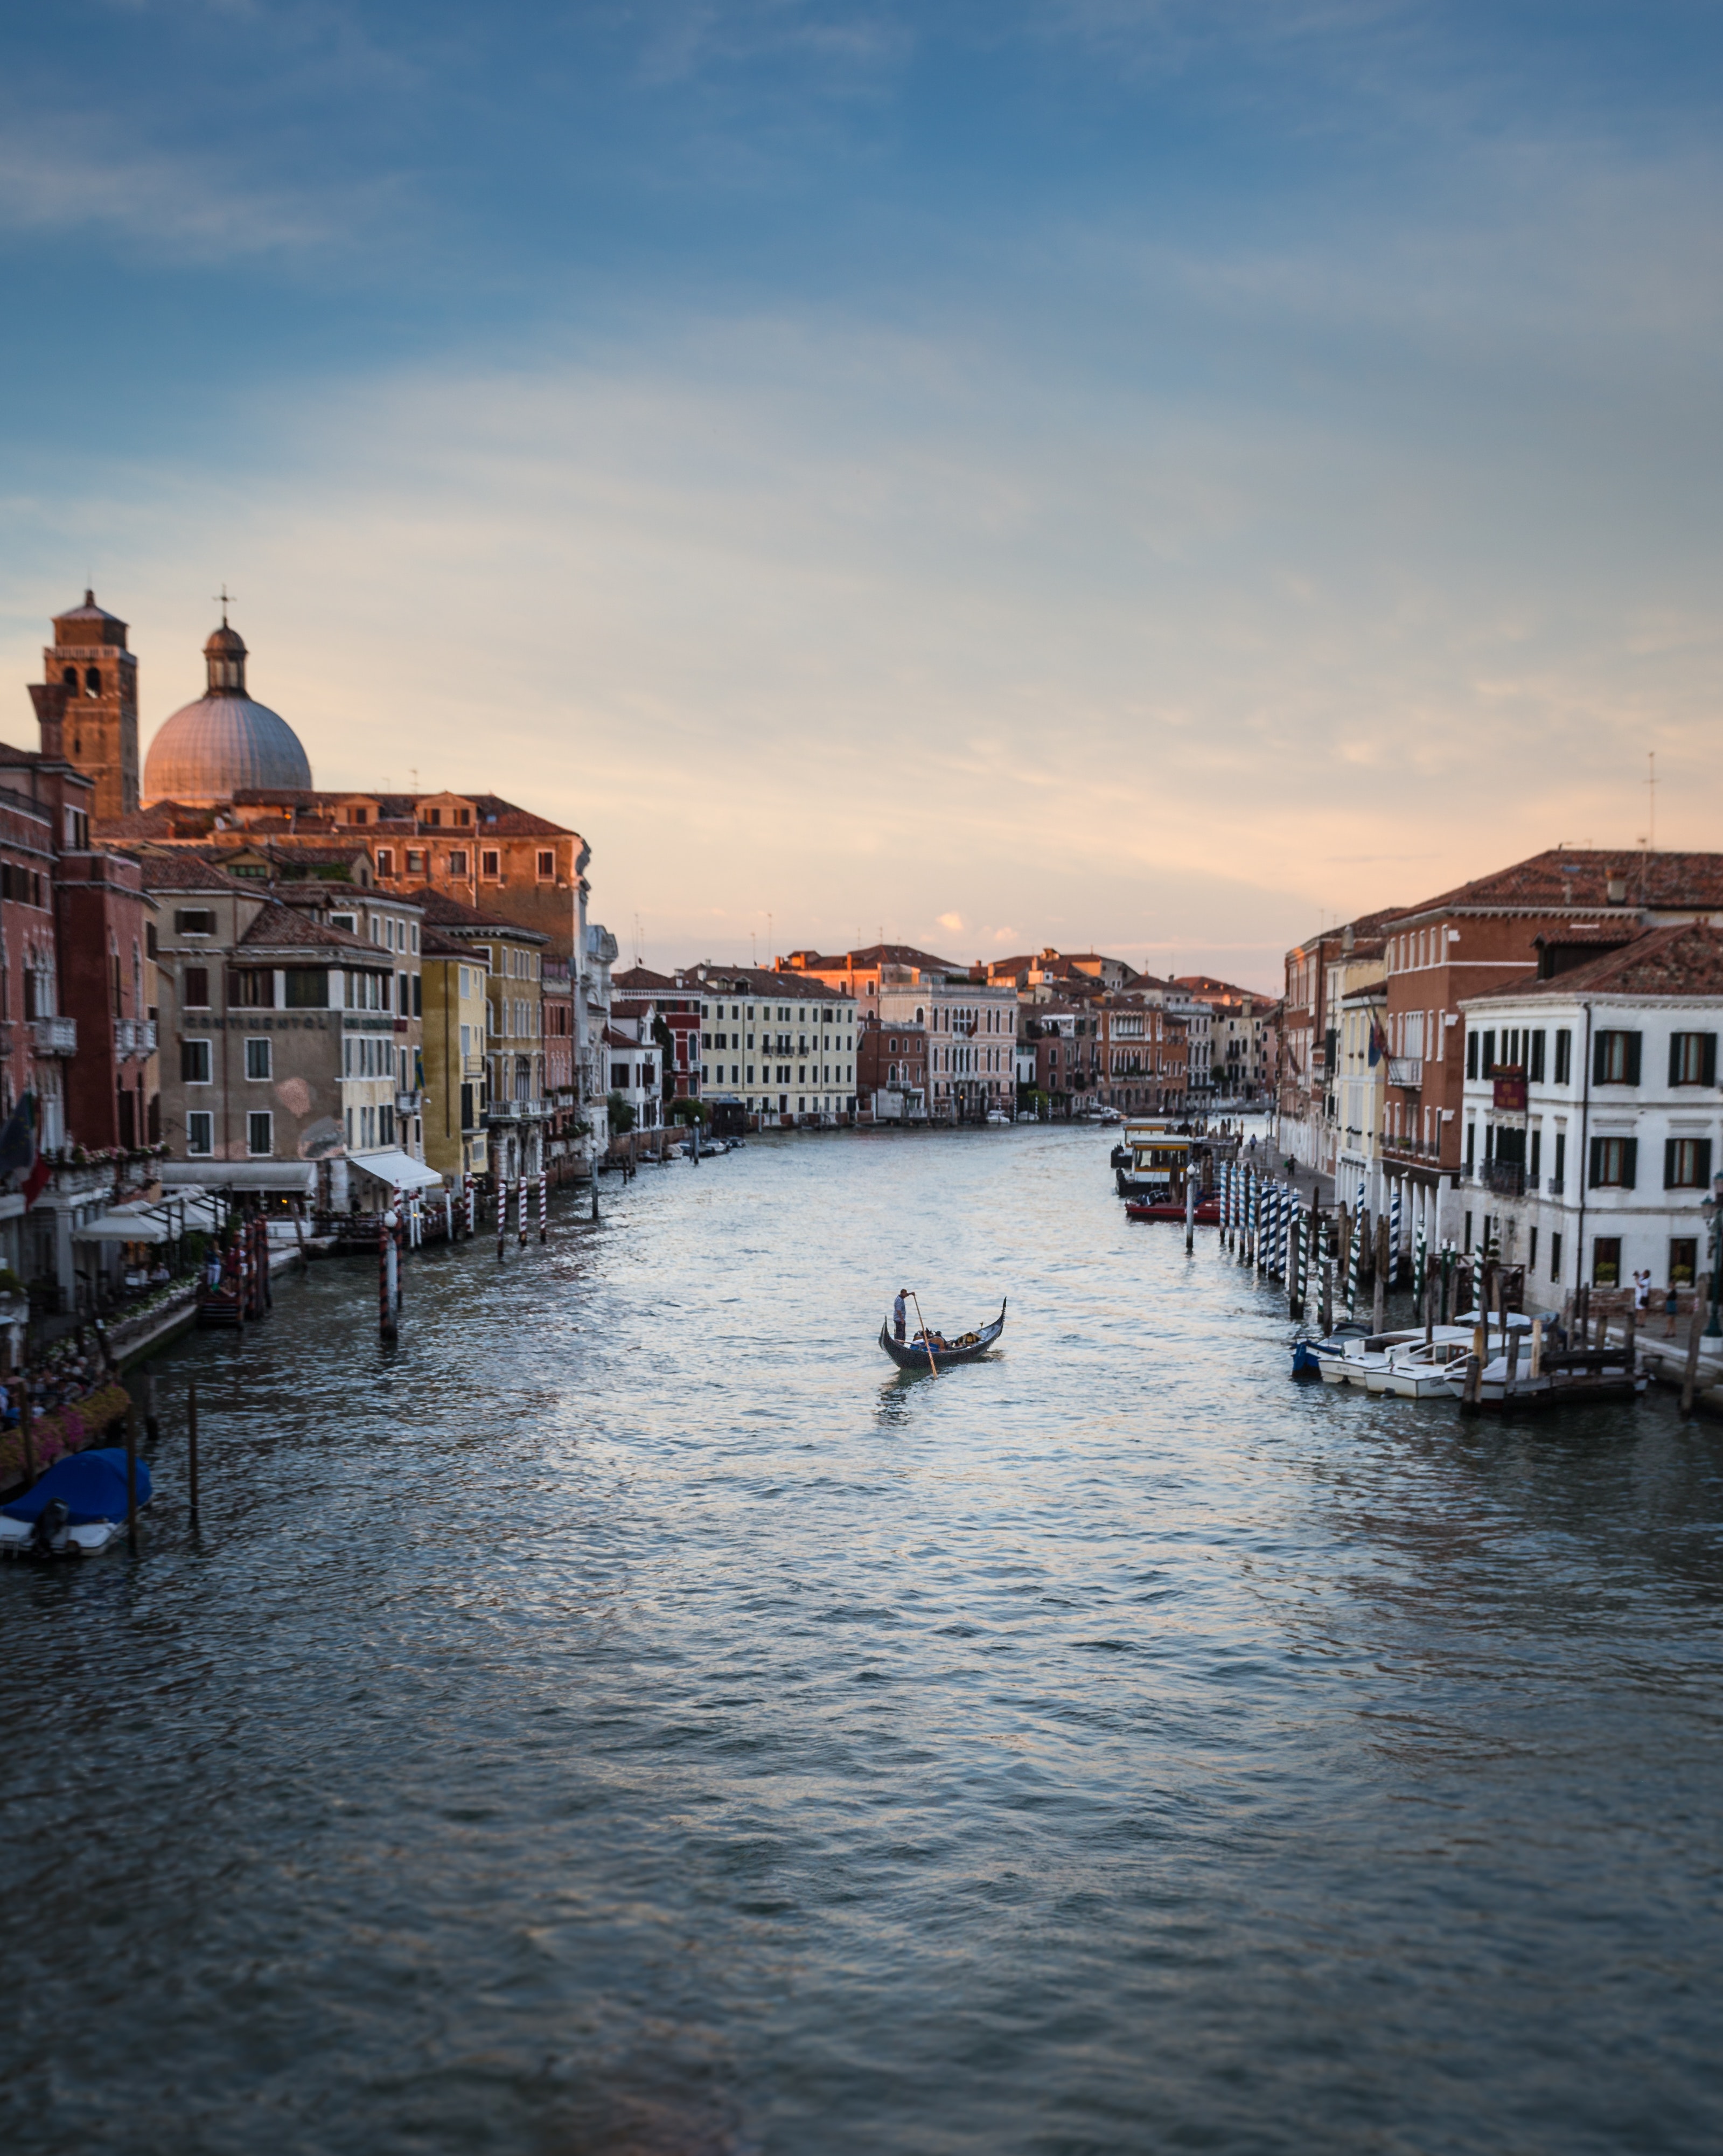
body of water, waterway, sky, water, canal, gondola, boat, cloud, town, river, sea, channel, city, vacation, vehicle, architecture, tourism, watercraft, reflection, evening, horizon, bridge, ocean, building, water transportation, calm, sunset, house, boating, coast, mountain, cityscape